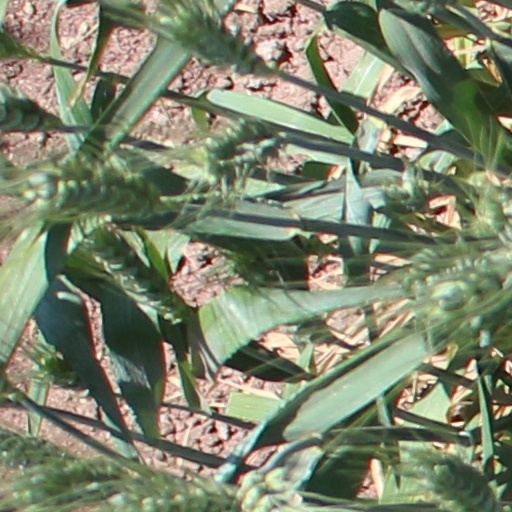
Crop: wheat